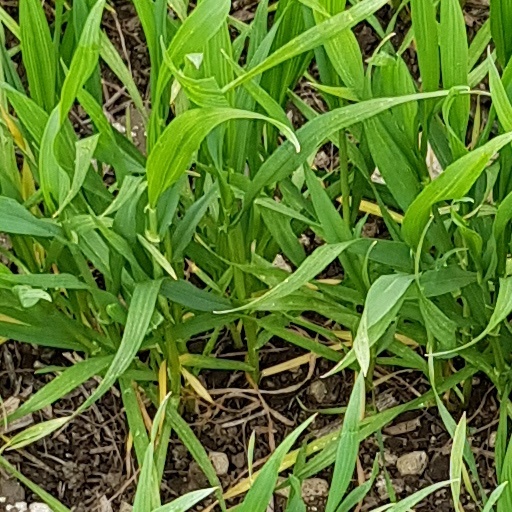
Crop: wheat